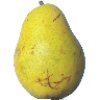
Label: Pear Monster 1